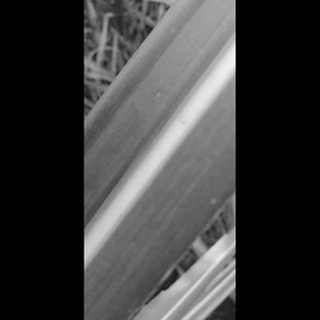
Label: healthy_sugarcane